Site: brandenburg
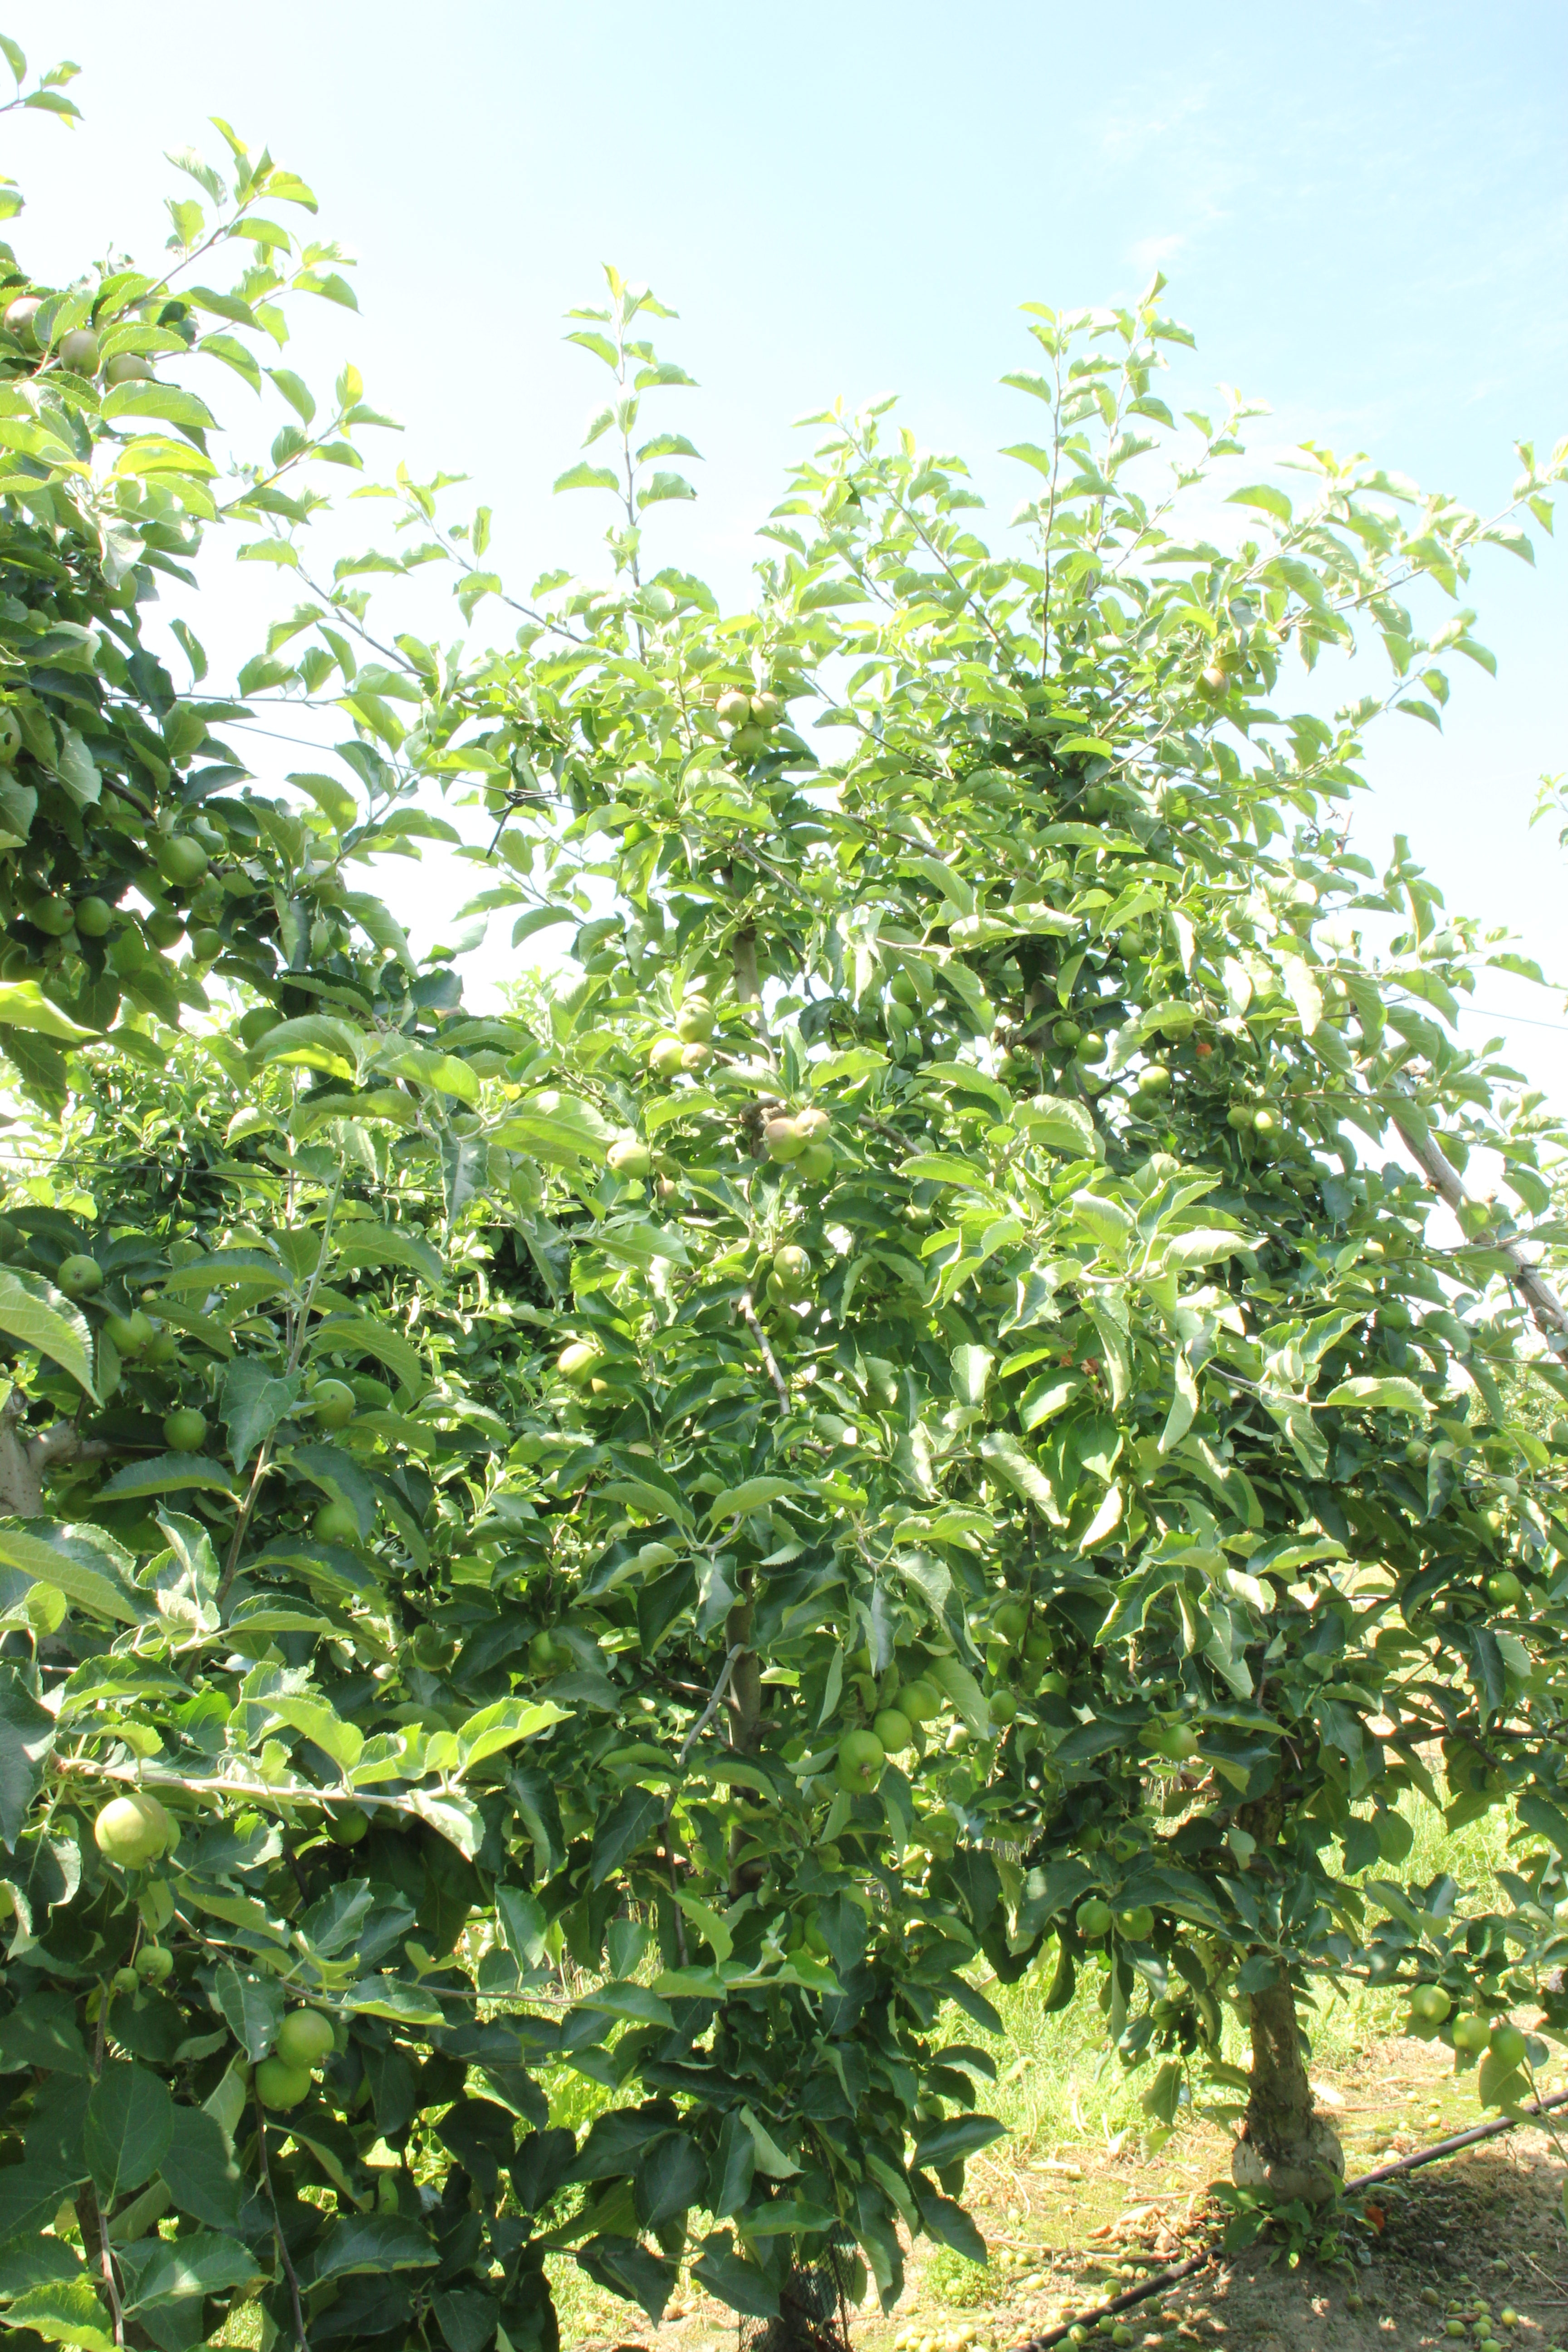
Growth stage (BBCH 74): Development of fruit